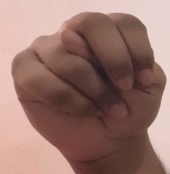
ASL sign: N